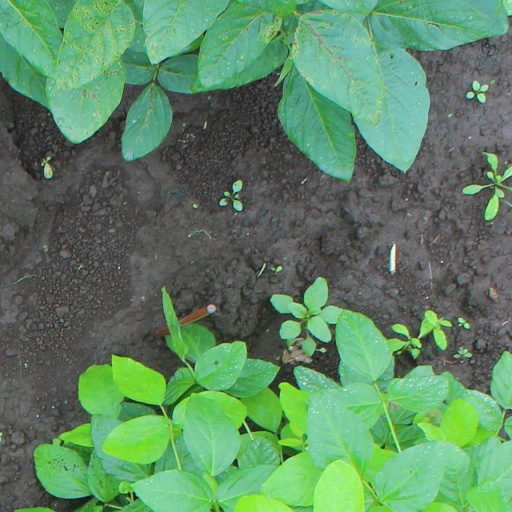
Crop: soybean